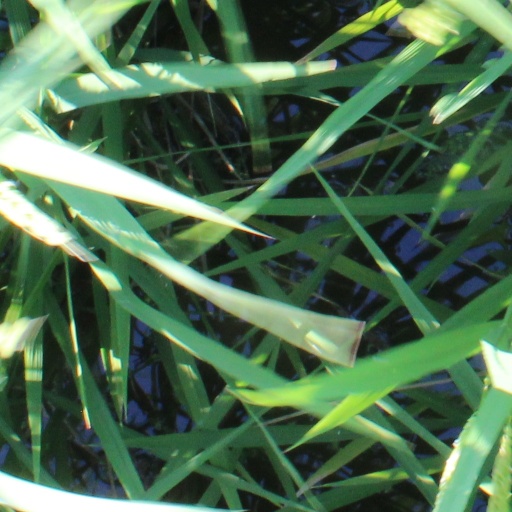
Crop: rice